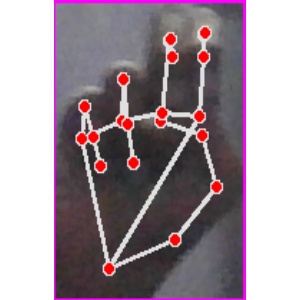
अक्षर: ह